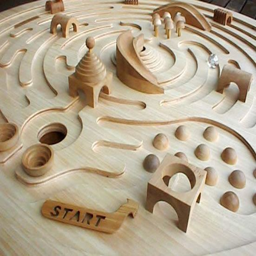
beautiful wooden labyrinth for children .